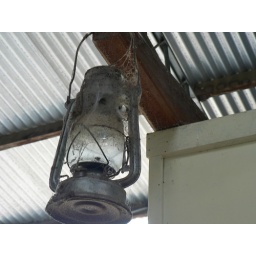
Old lamp in a horse stable